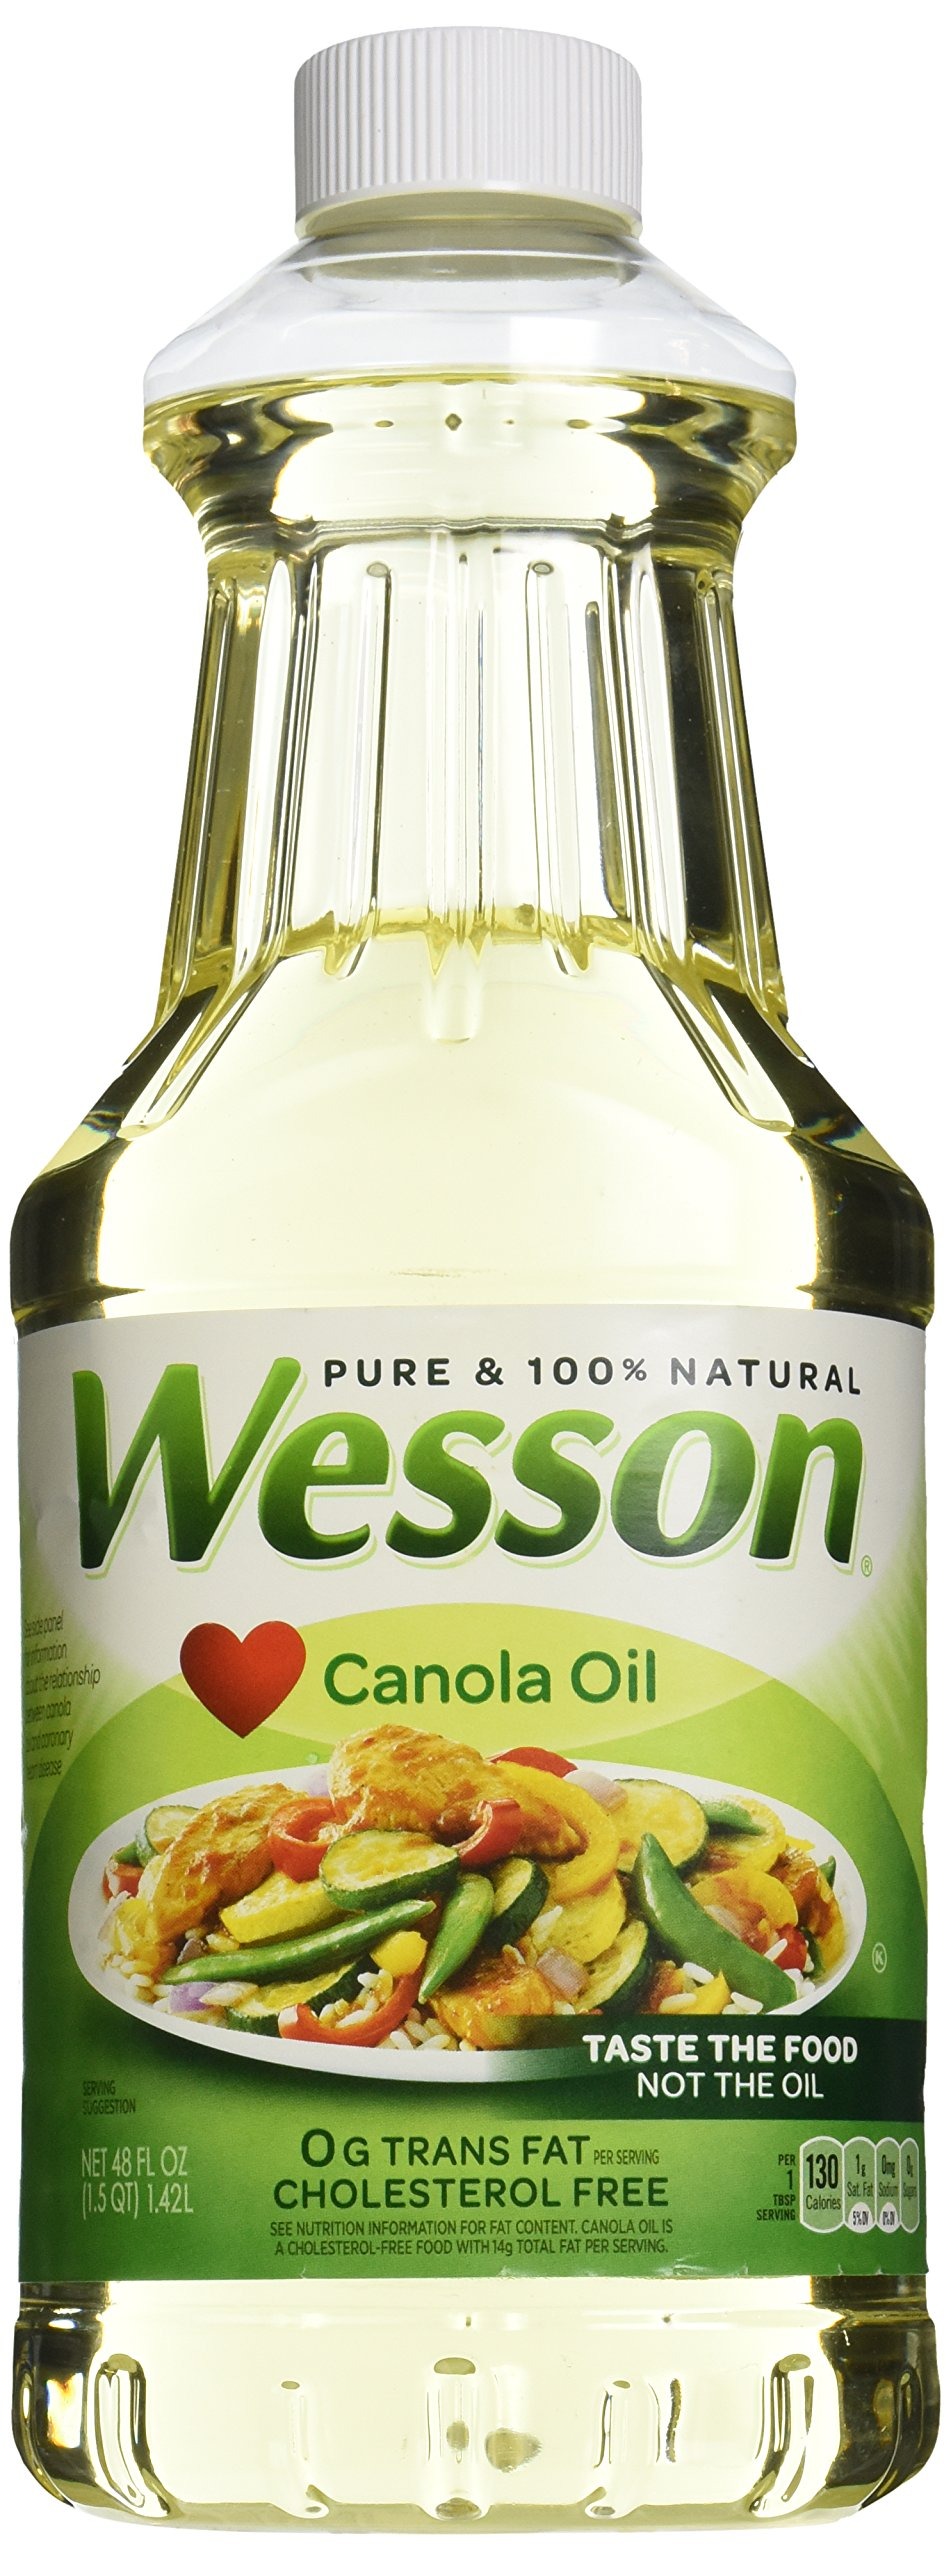
Item Name: WESSON Pure Canola Oil, 0 g Trans Fat, Cholesterol Free, 48 oz.
Bullet Point: Includes one 48-ounce container of WESSON Pure Canola Oil
Value: 48.0
Unit: Fl Oz

Price: 12.67